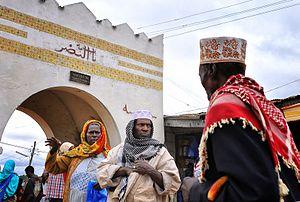
L'Éthiopie, en forme longue la république démocratique fédérale d’Éthiopie, en amharique Ītyōṗṗyā, ኢትዮጵያ et ye-Ītyōṗṗyā Fēdēralāwī Dīmōkrāsīyāwī Rīpeblīk, የኢትዮጵያ ፌዴራላዊ ዲሞክራሲያዊ ሪፐብሊክ, est un État de la Corne de l'Afrique. L'Éthiopie a des frontières communes avec l'Érythrée au nord, la Somalie à l'est-sud-est, le Soudan au nord-ouest, le Soudan du Sud à l'ouest-sud-ouest, le Kenya au sud et la république de Djibouti au nord-est. Depuis l'indépendance de l'Érythrée en 1993, l'Éthiopie n'a plus d'accès à la mer.